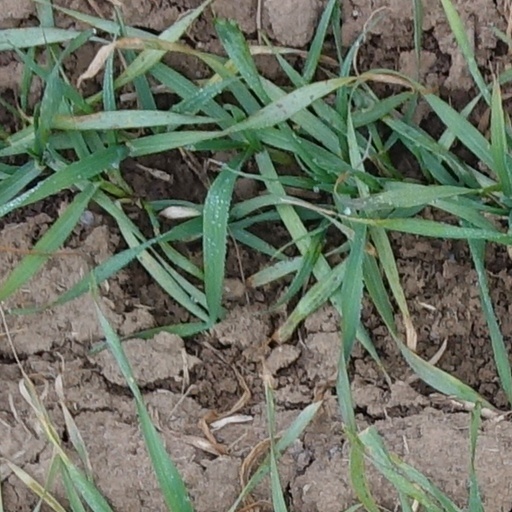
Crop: wheat